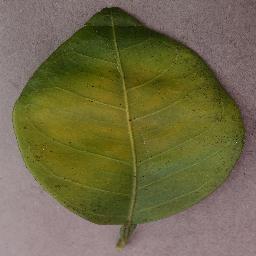
Label: Orange___Haunglongbing_(Citrus_greening)